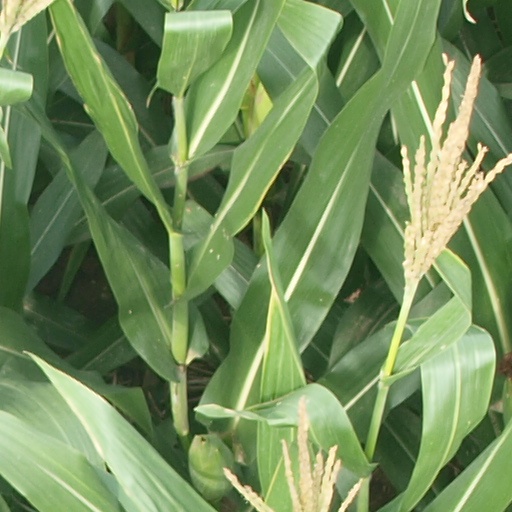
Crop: maize; corn